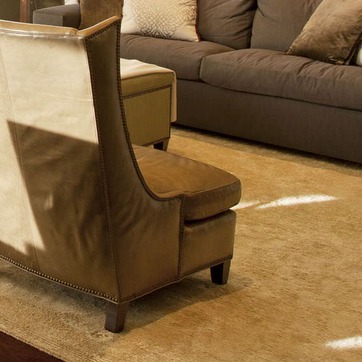
Material: leather